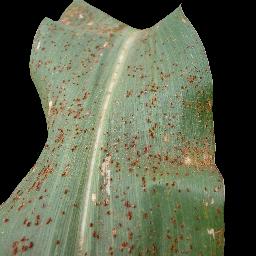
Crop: corn
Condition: (maize)_common_rust